Sky position (RA, Dec in degrees): 117.741, 17.795
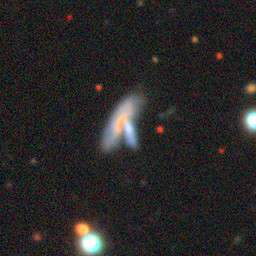
Galaxy morphology: Merging Galaxies